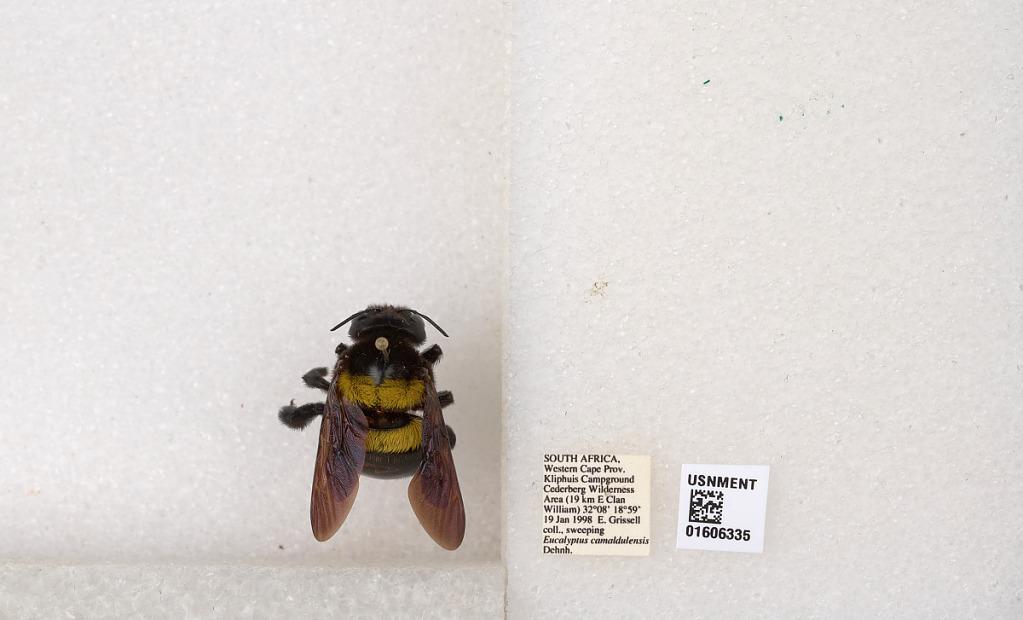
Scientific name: Xylocopa (Koptortosoma) caffra (Linnaeus)
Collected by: E. Grissell
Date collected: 1998-1-19
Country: South Africa
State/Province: Western Cape
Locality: South Africa, Western Cape Prov. Kliphuis Campground Cederberg Wilderness Area (19 km E Clan William)
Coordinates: -32.13, 18.98